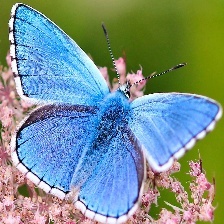
Species: ADONIS
Butterfly family (ImageNet category): lycaenid_butterfly